Little France

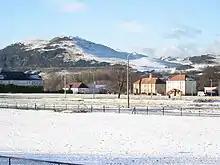
Wauchope Square in Little France

Little France is a suburb of Edinburgh, the capital of Scotland. It is on the A7, approximately south of the city centre.